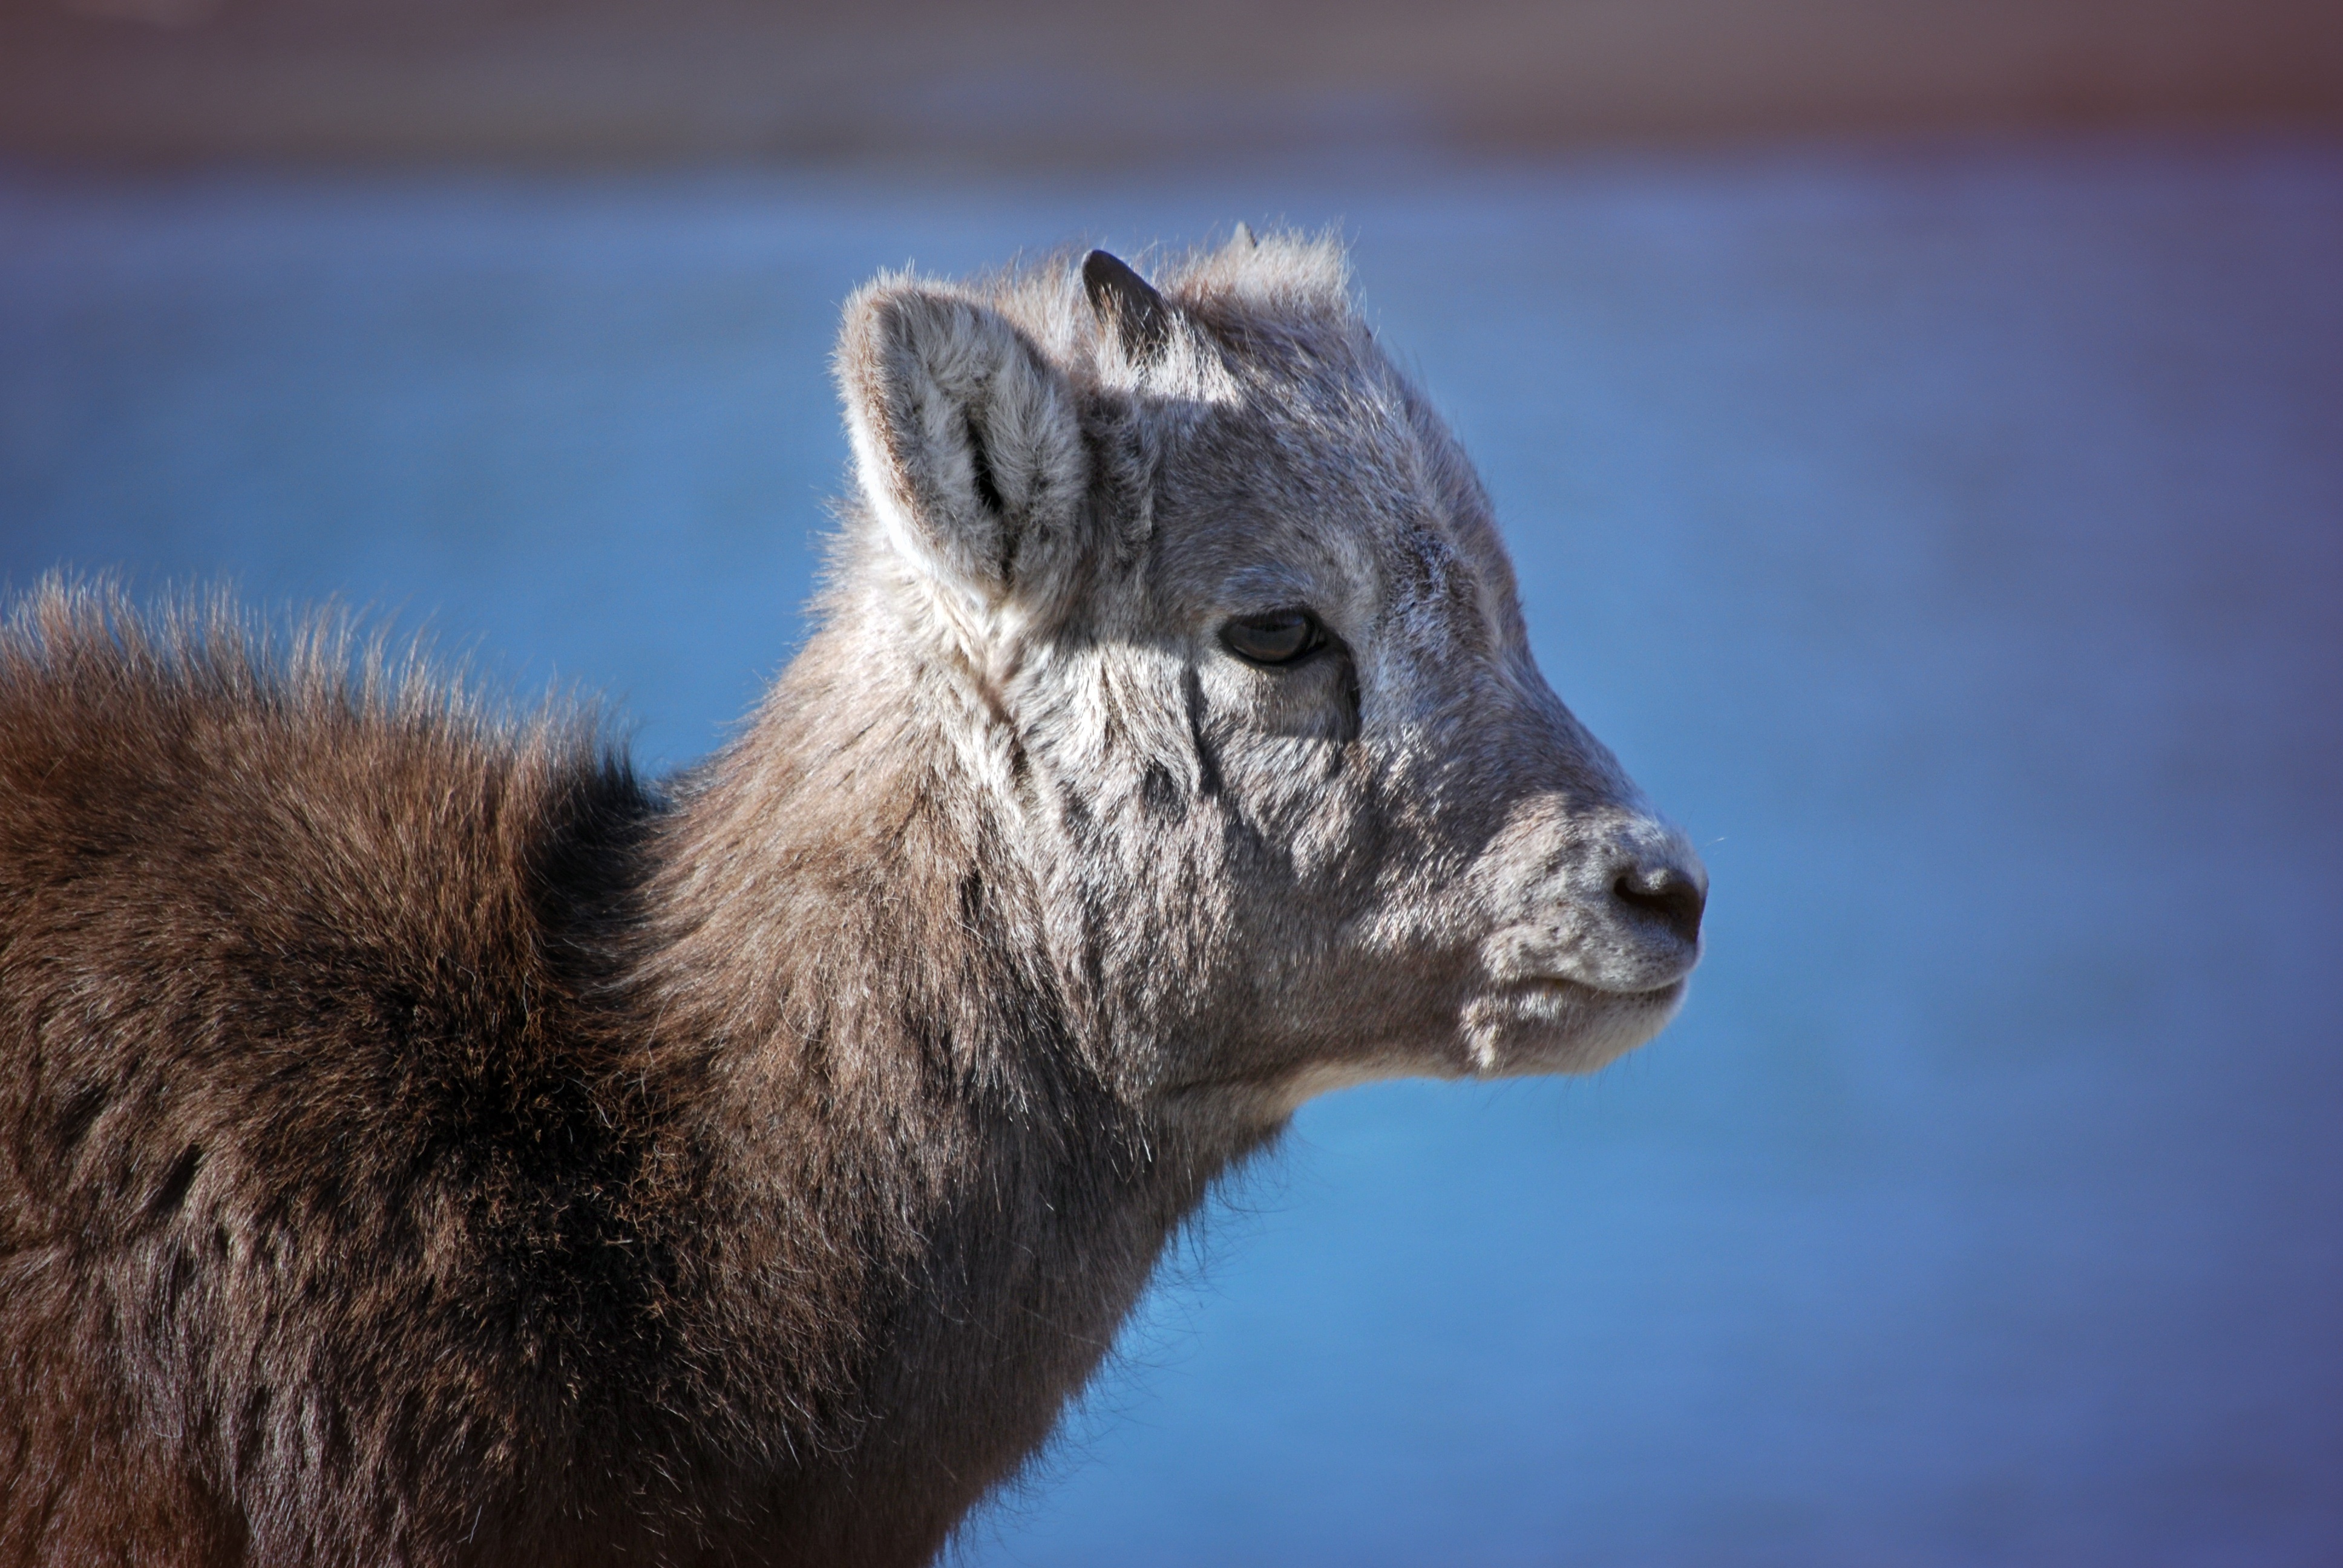
outdoor, animal, cute, looking, wildlife, deer, goat, horn, fur, portrait, young, sheep, brown, mammal, baby, fauna, close up, little, vertebrate, sheeps, baby goat